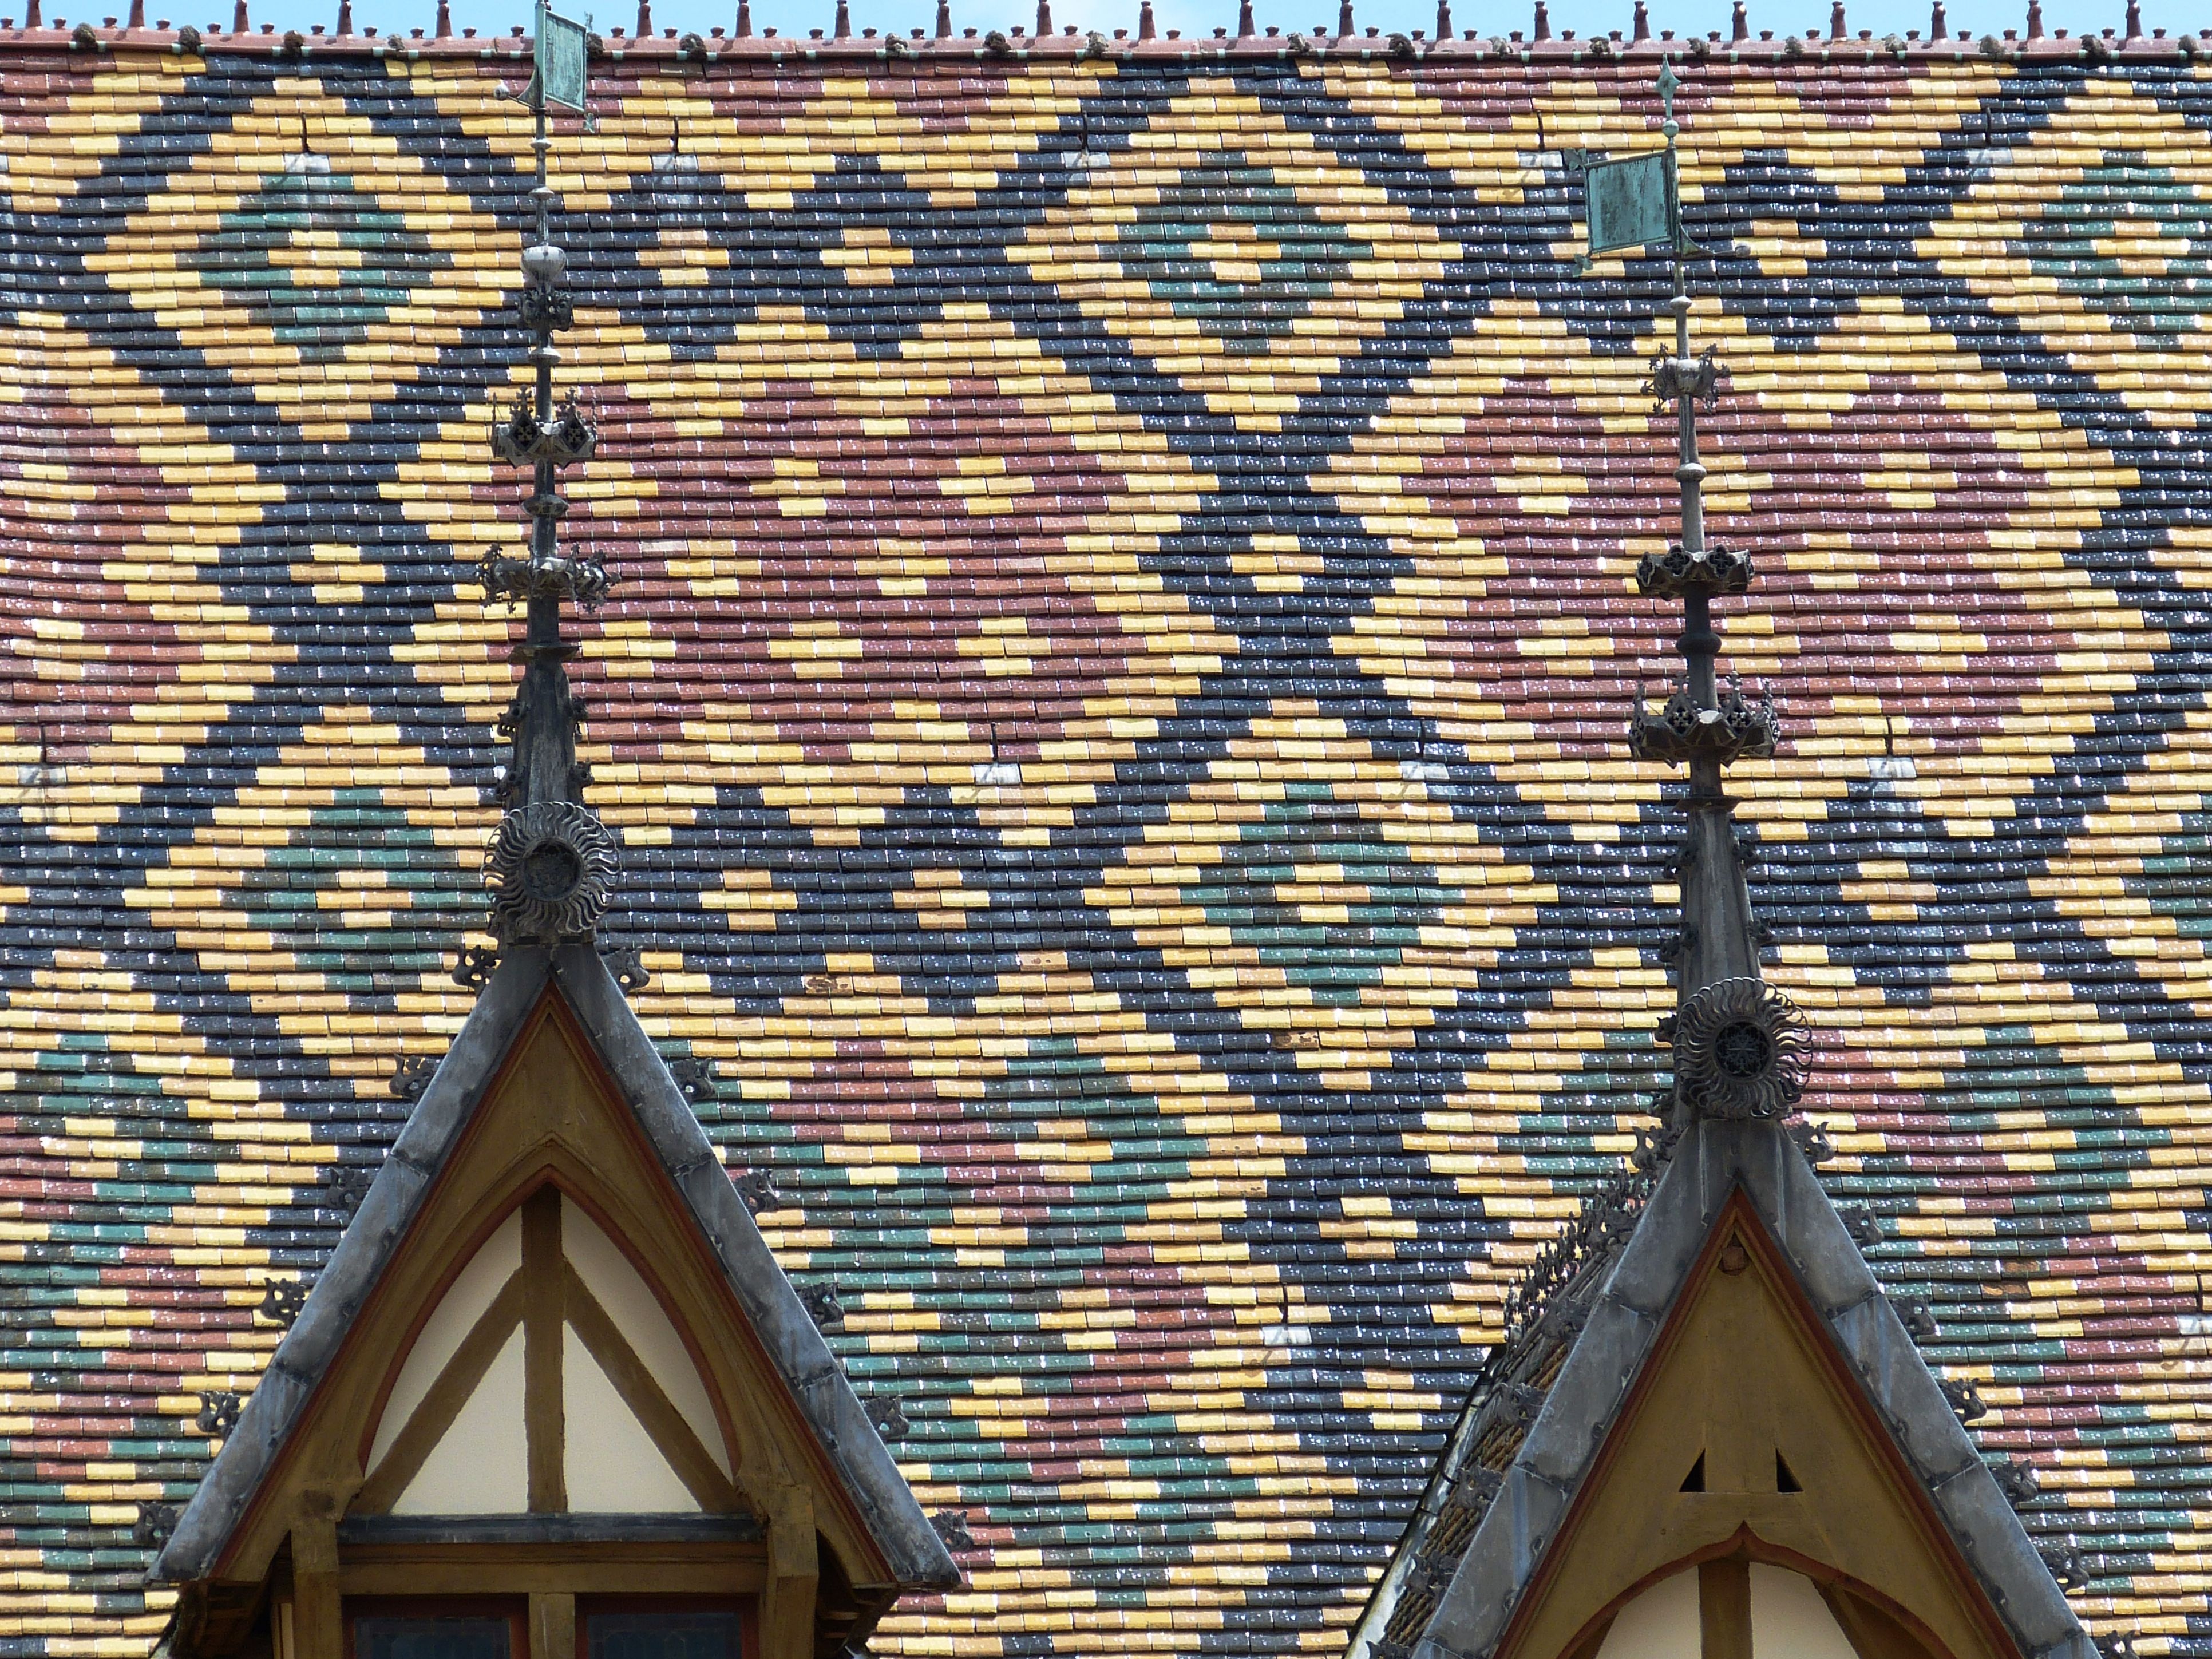
architecture, window, roof, building, france, pattern, colorful, brick, material, interior design, textile, art, symmetry, historically, middle ages, beaune, hospice, burgundy, flooring, hotel de dieu